Pacific Railroad Acts

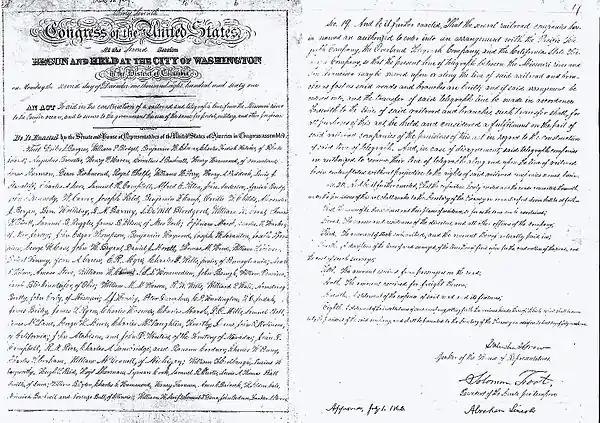
First and last pages of the original manuscript of the Pacific Railroad Act of 1862 (12 Stat. 489) signed by President Lincoln on July 1, 1862 "(U.S. National Archives)"

Section 10 of the 1864 amending Act (13 Statutes at Large, 356) additionally authorized the two charter companies to issue their own "First Mortgage Bonds" in total amounts up to (but not exceeding) that of the bonds issued by the United States, and that such company issued securities would have priority over the original Government Bonds.